Morgan De Sanctis

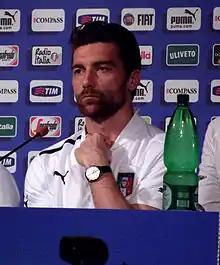
De Sanctis pictured in 2012

Morgan De Sanctis (born 26 March 1977) is an Italian former professional footballer who played as a goalkeeper.